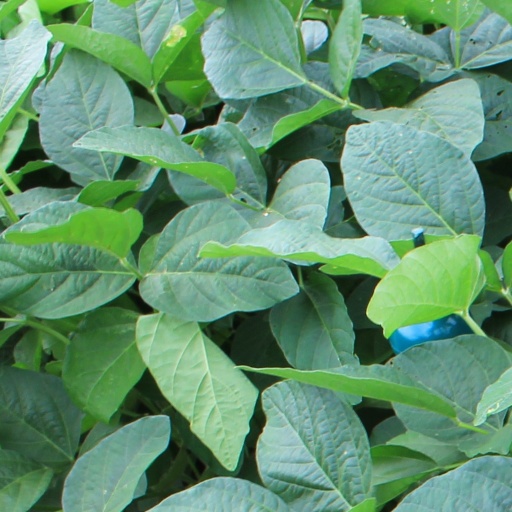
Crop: soybean